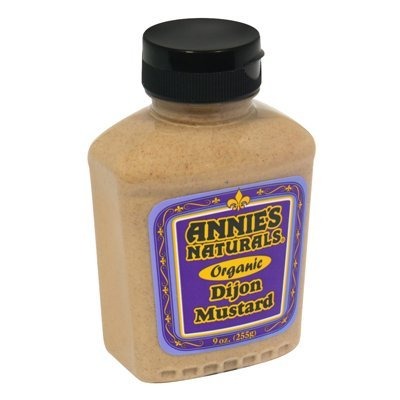
Item Name: Annie'S Naturals Organic Dijon Mustard ( 12x9 OZ) ( Value Bulk Multi-pack)
Value: 1296.0
Unit: Ounce

Price: 22.42